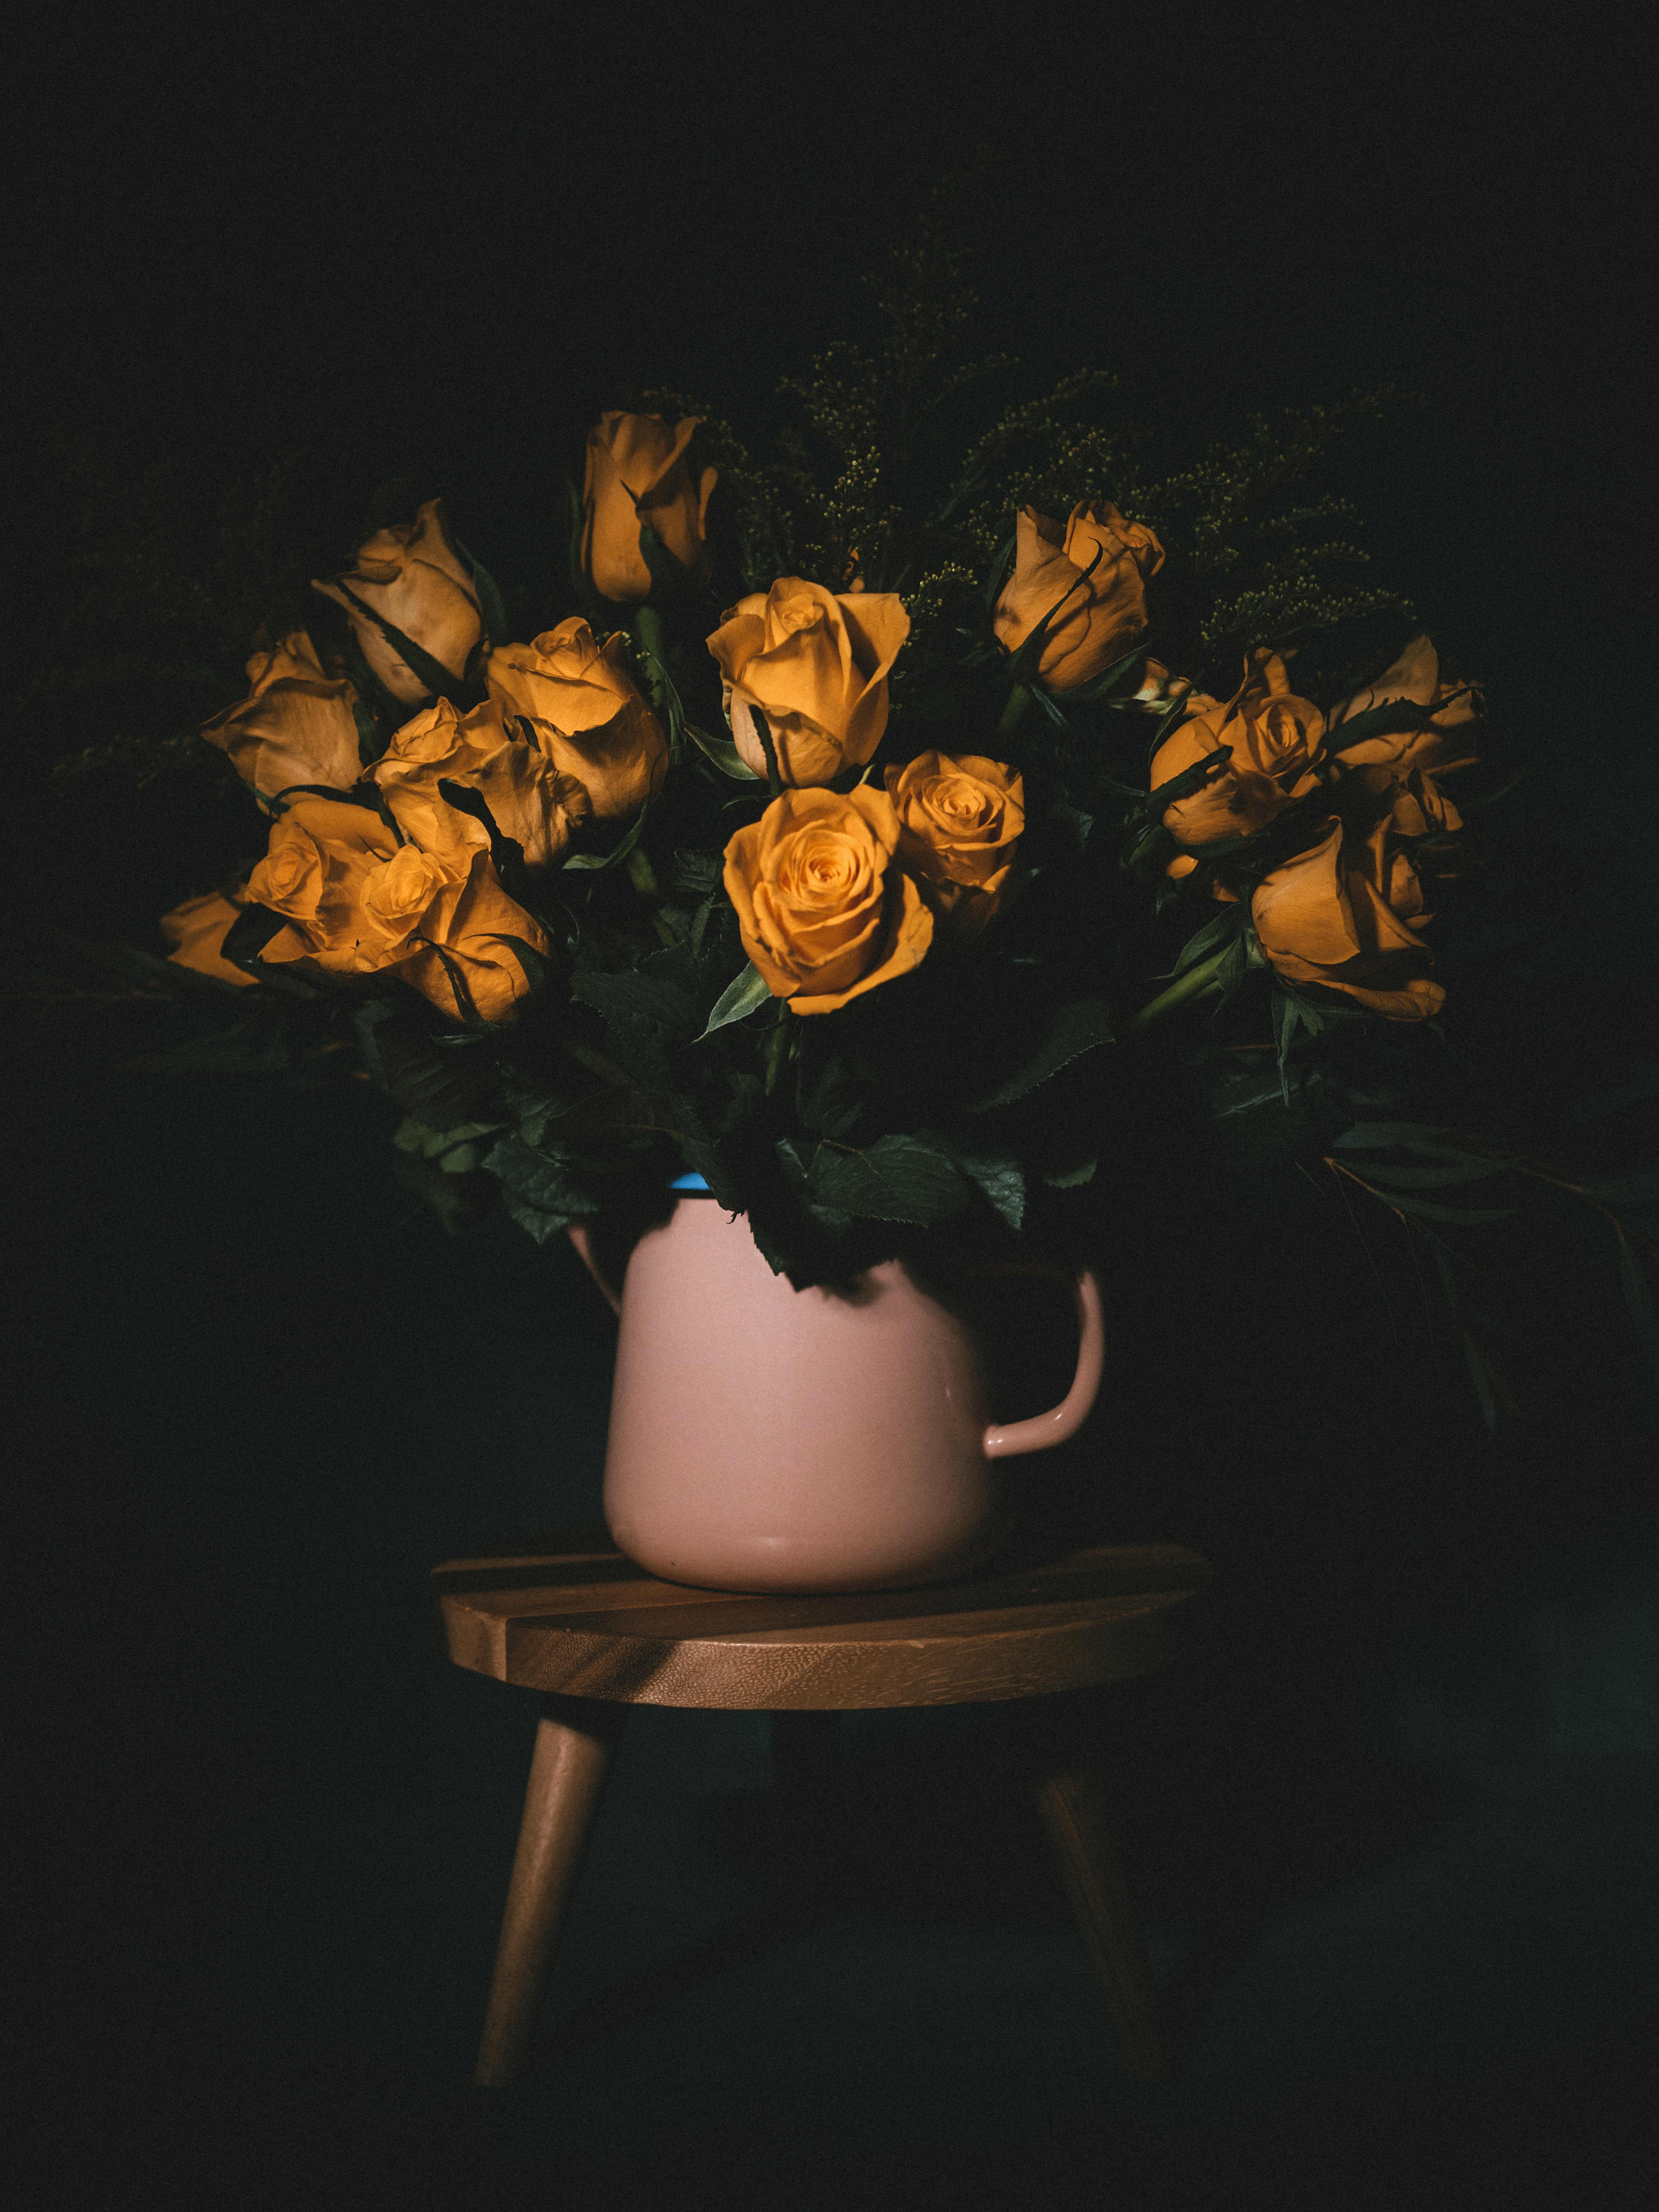
flower, plant, flowerpot, houseplant, petal, vase, table, artifact, flower arranging, rose, Tints and shades, terrestrial plant, herbaceous plant, flowering plant, artificial flower, bouquet, Pedicel, pottery, wood, cut flowers, floral design, darkness, rose family, twig, still life photography, floristry, still life, rose order, room, plant stem, artwork, wildflower, shadow, grass, ikebana, sunflower, lily family